Álvaro Jardón

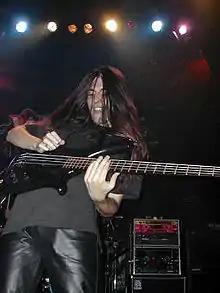

Álvaro Jardón (born November 13, 1977, in Oviedo, Asturias) is a Spanish bassist, who played in the Power metal bands WarCry and Darna.